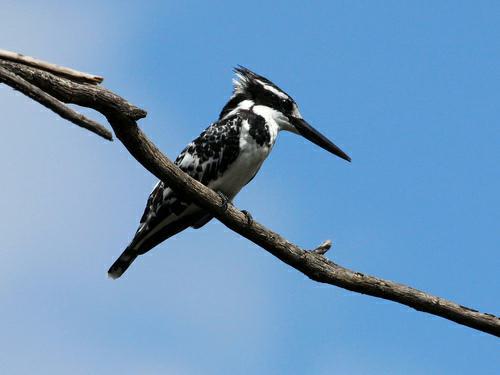
A photo of a pied kingfisher